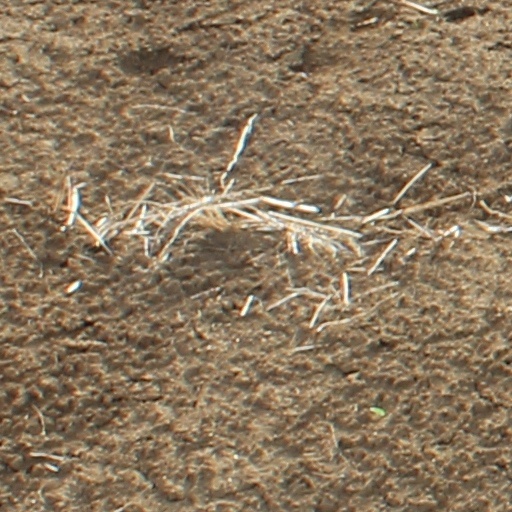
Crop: wheat